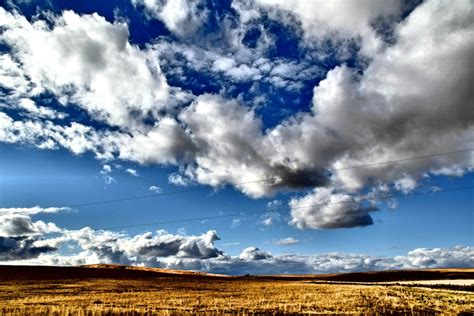
Weather: cloudy or overcast